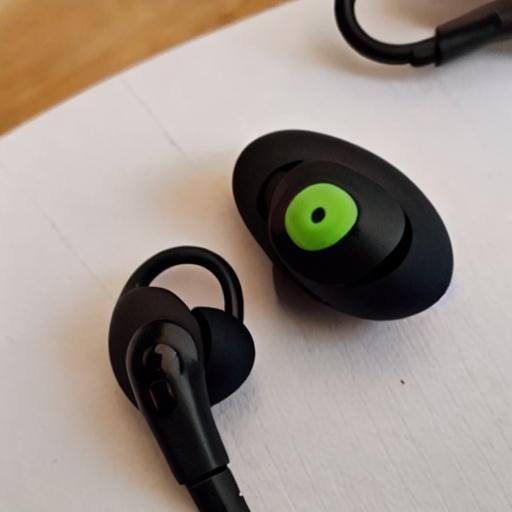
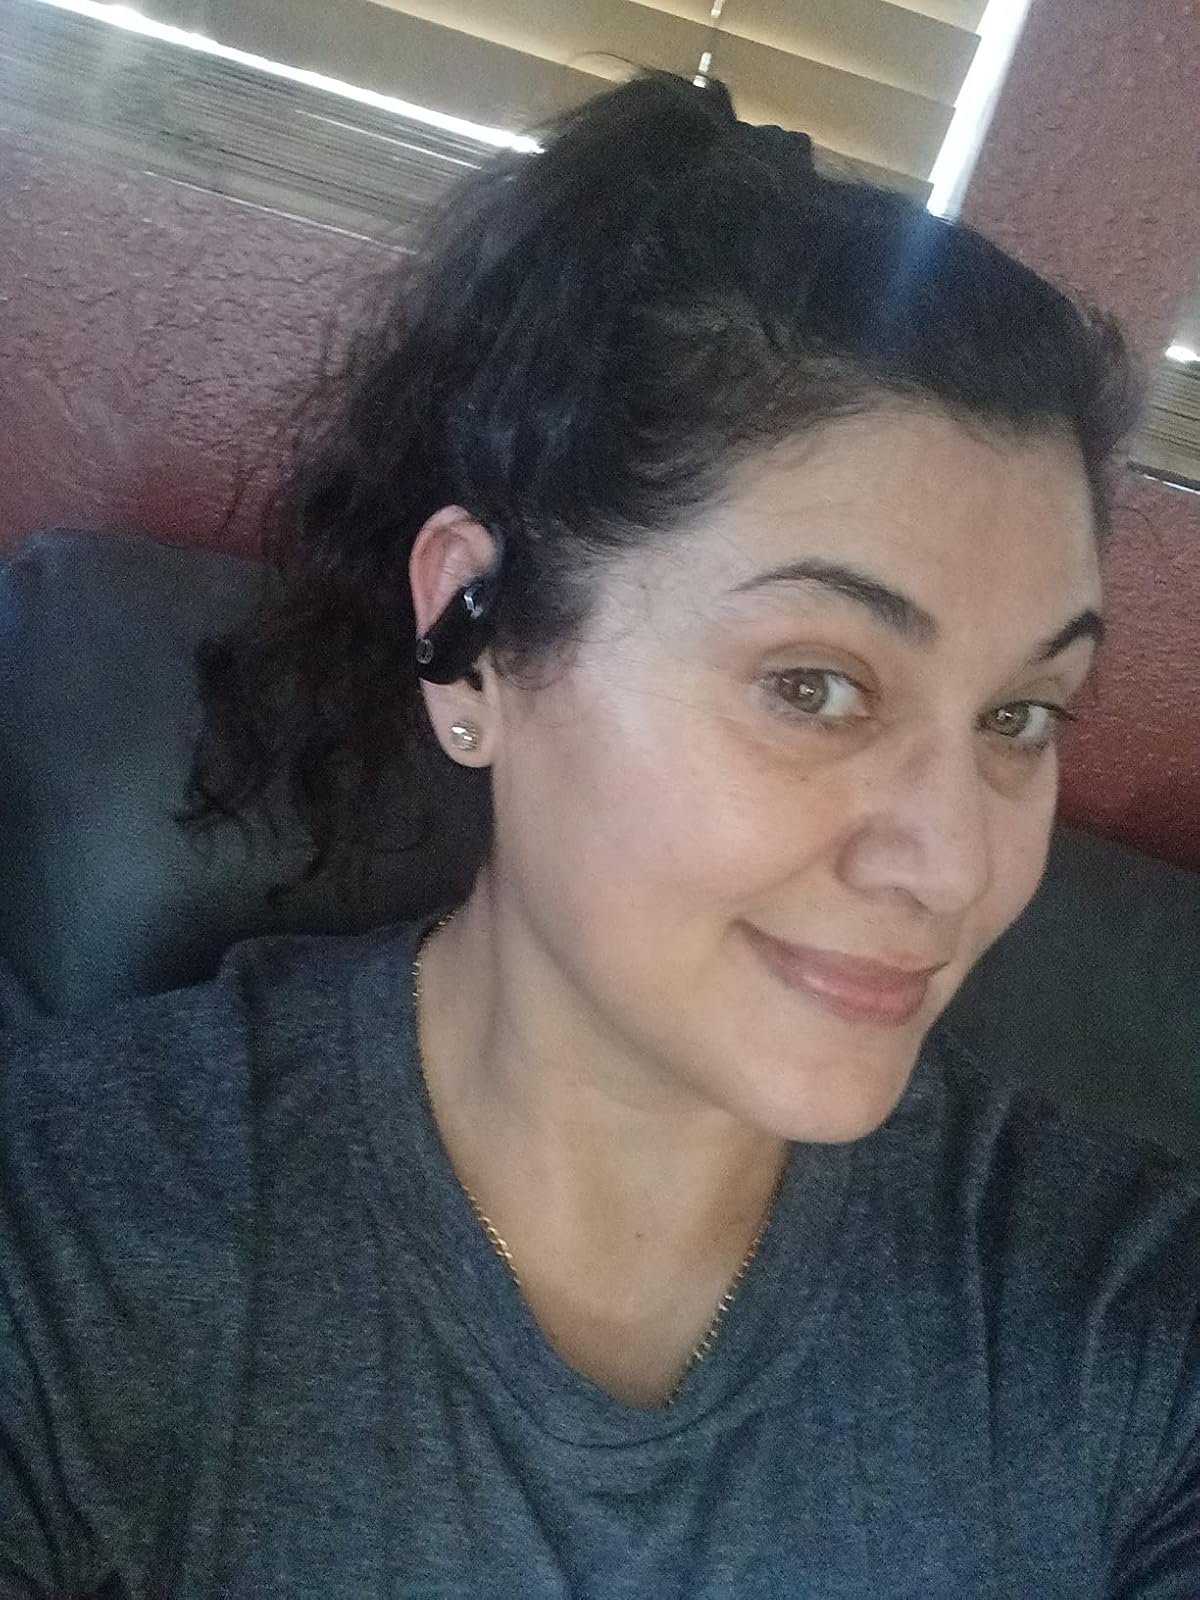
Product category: earbuds
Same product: no